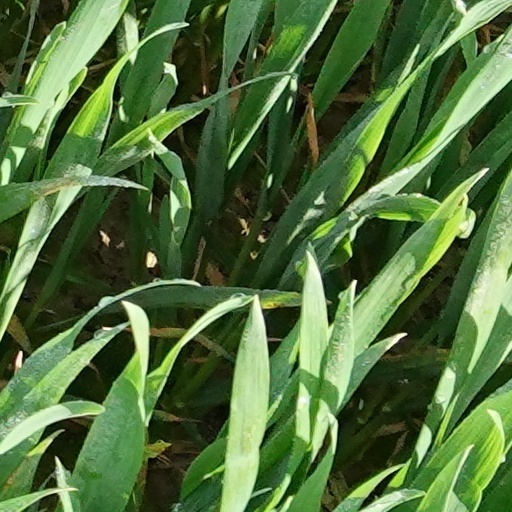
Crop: wheat